Ricki-Lee Coulter

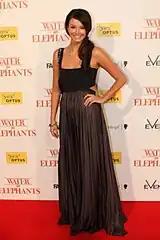
Ricki-Lee Coulter at "Water for Elephants" Sydney premiere, May 2011

Coulter released "Can't Touch It" as the lead single from her second album "Brand New Day" in August 2007. The song peaked at number two and remained in the top-ten for eight consecutive weeks. It is Coulter's most successful single, and was certified platinum in 2008. At the 2007 Jägermeister AIR Awards, "Can't Touch It" was nominated for 'Best Performing Independent Single/EP'. "Brand New Day" was released on 11 August 2007, which peaked at number 37. Coulter worked with several producers and songwriters on the album, including KNS, David Gamson, Marc Nelkin, Vince Pizzinga, Andrew De Sylva, Mtawarira and Glenn Cunningham, among others.